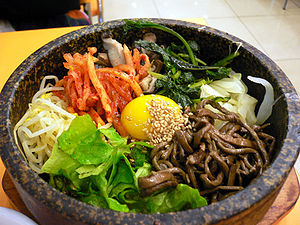
Sydkorea / Kultur / Køkken
Bibimbap.
Republikken Korea, også kaldet Sydkorea, er et land i Asien. Nordkorea er det eneste tilstødende land. Landet ligger på den sydlige del af den koreanske halvø mellem det Japanske Hav og det Gule Hav.